Sapporo Nisai Stakes

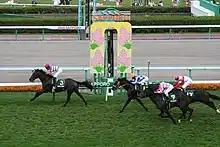
The finish of the 2009 Sapporo Nisai Stakes

The Sapporo Nisai Stakes (Japanese 札幌2歳ステークス) is a Grade 3 horse race in Japan for two-year-old Thoroughbreds run in late August or early September over a distance of 1800 metres at Sapporo Racecourse.